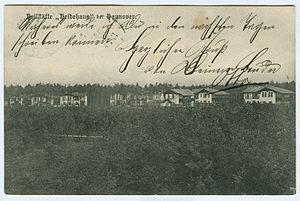
Carte postale